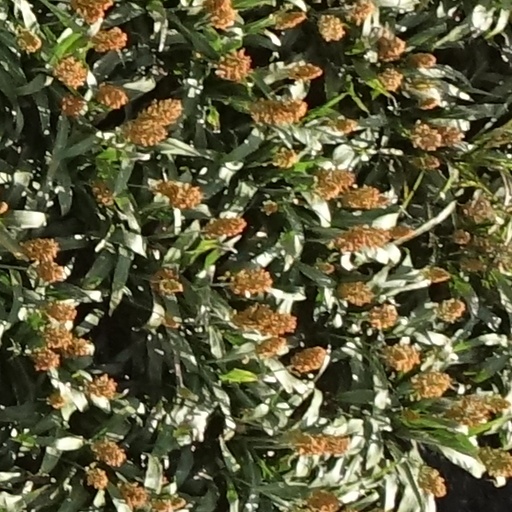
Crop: sorghum